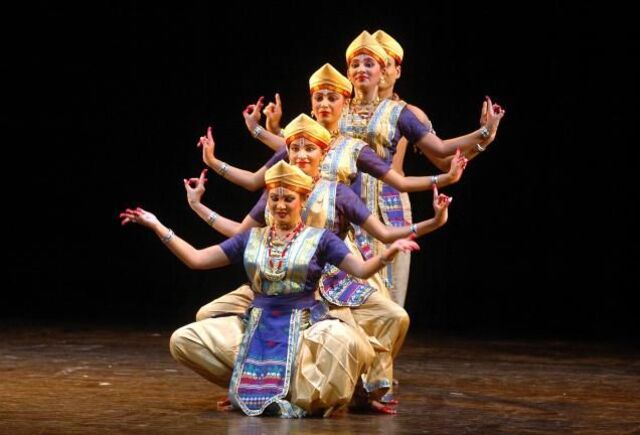
Dance form: sattriya